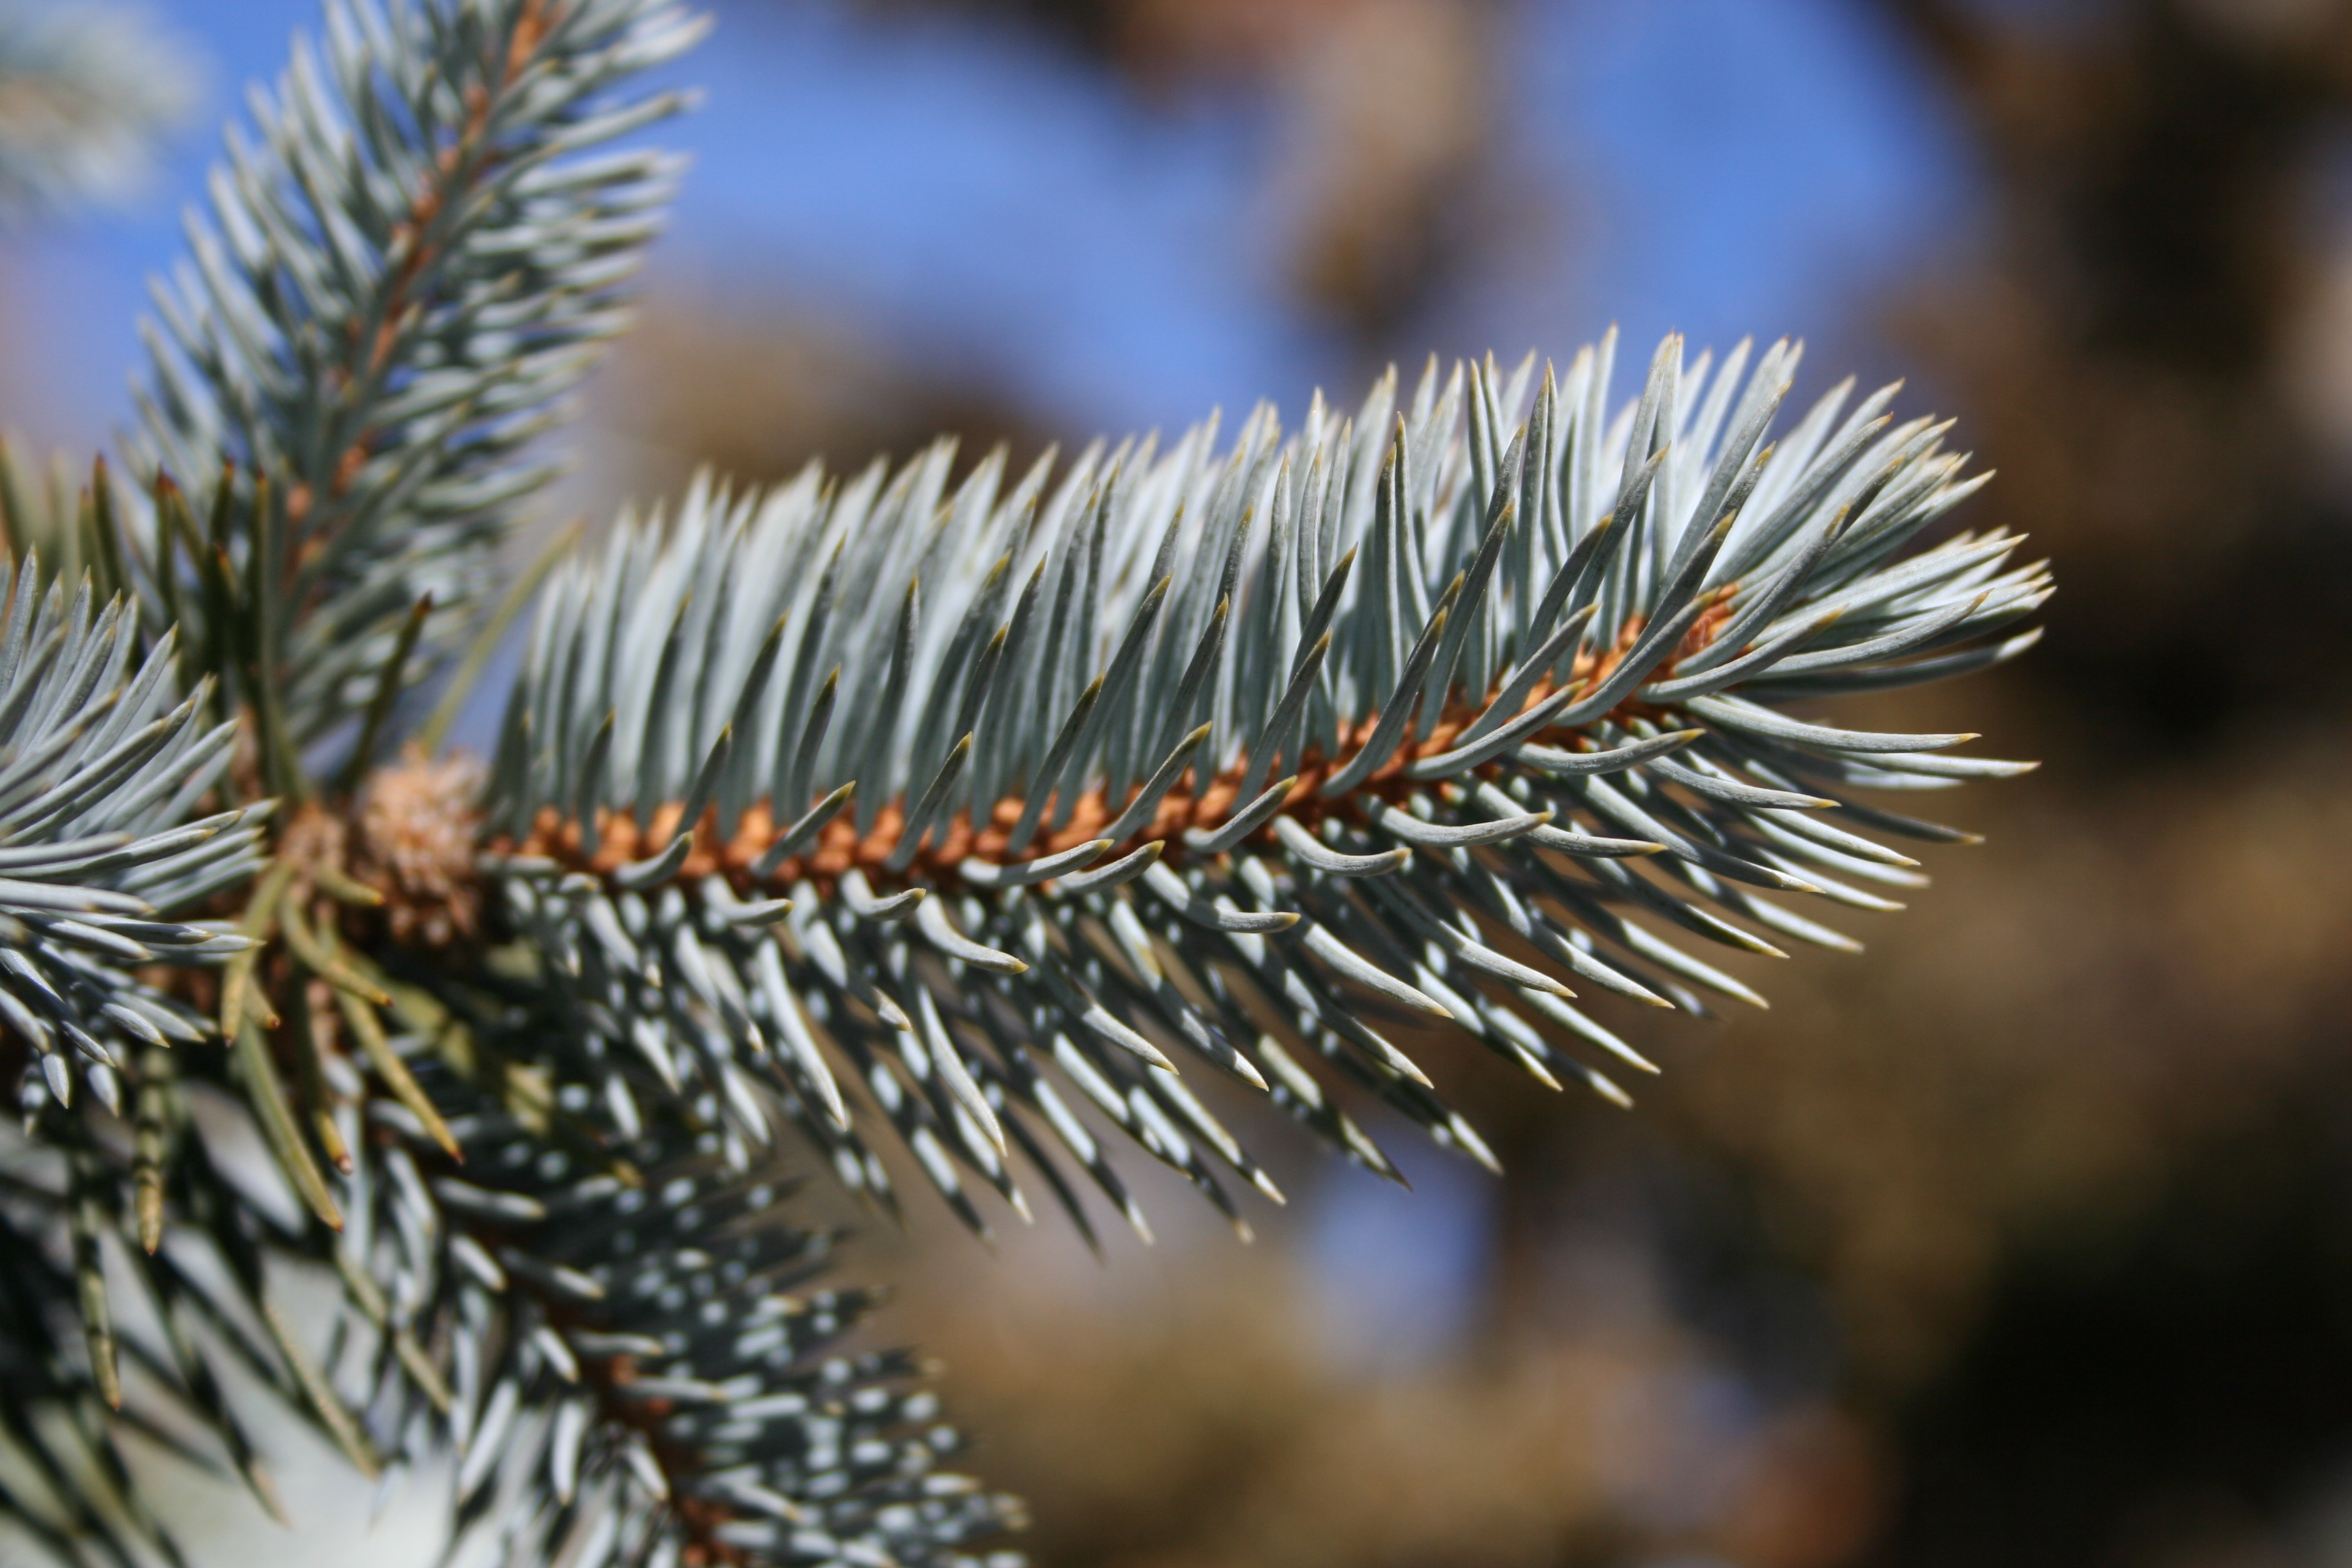
tree, branch, winter, plant, leaf, flower, frost, botany, fir, flora, twig, conifer, close up, spruce, macro photography, pine family, woody plant, land plant, thorns spines and prickles, conifer cone